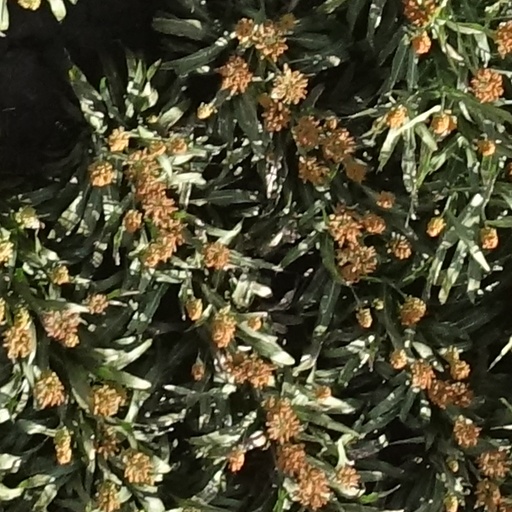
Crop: sorghum